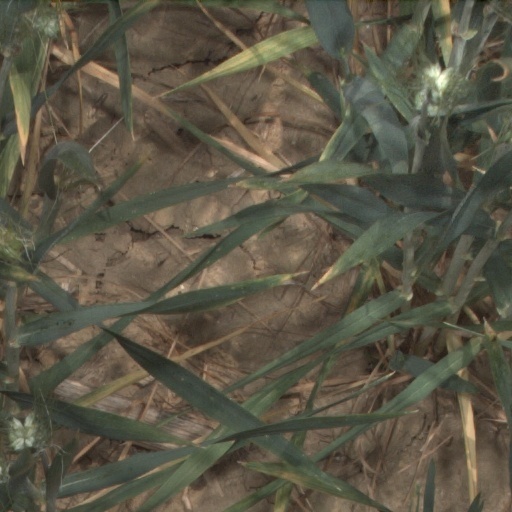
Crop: wheat